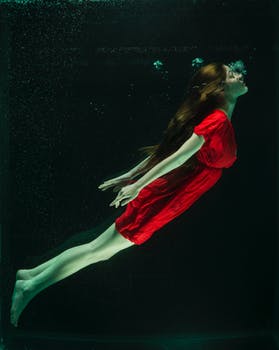
Label: No Watermark